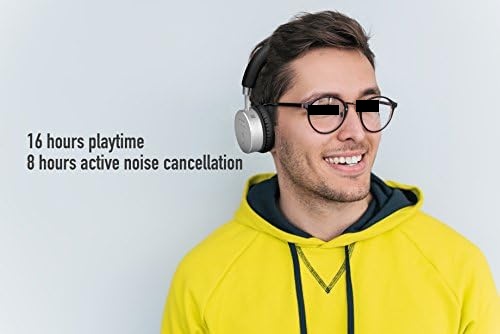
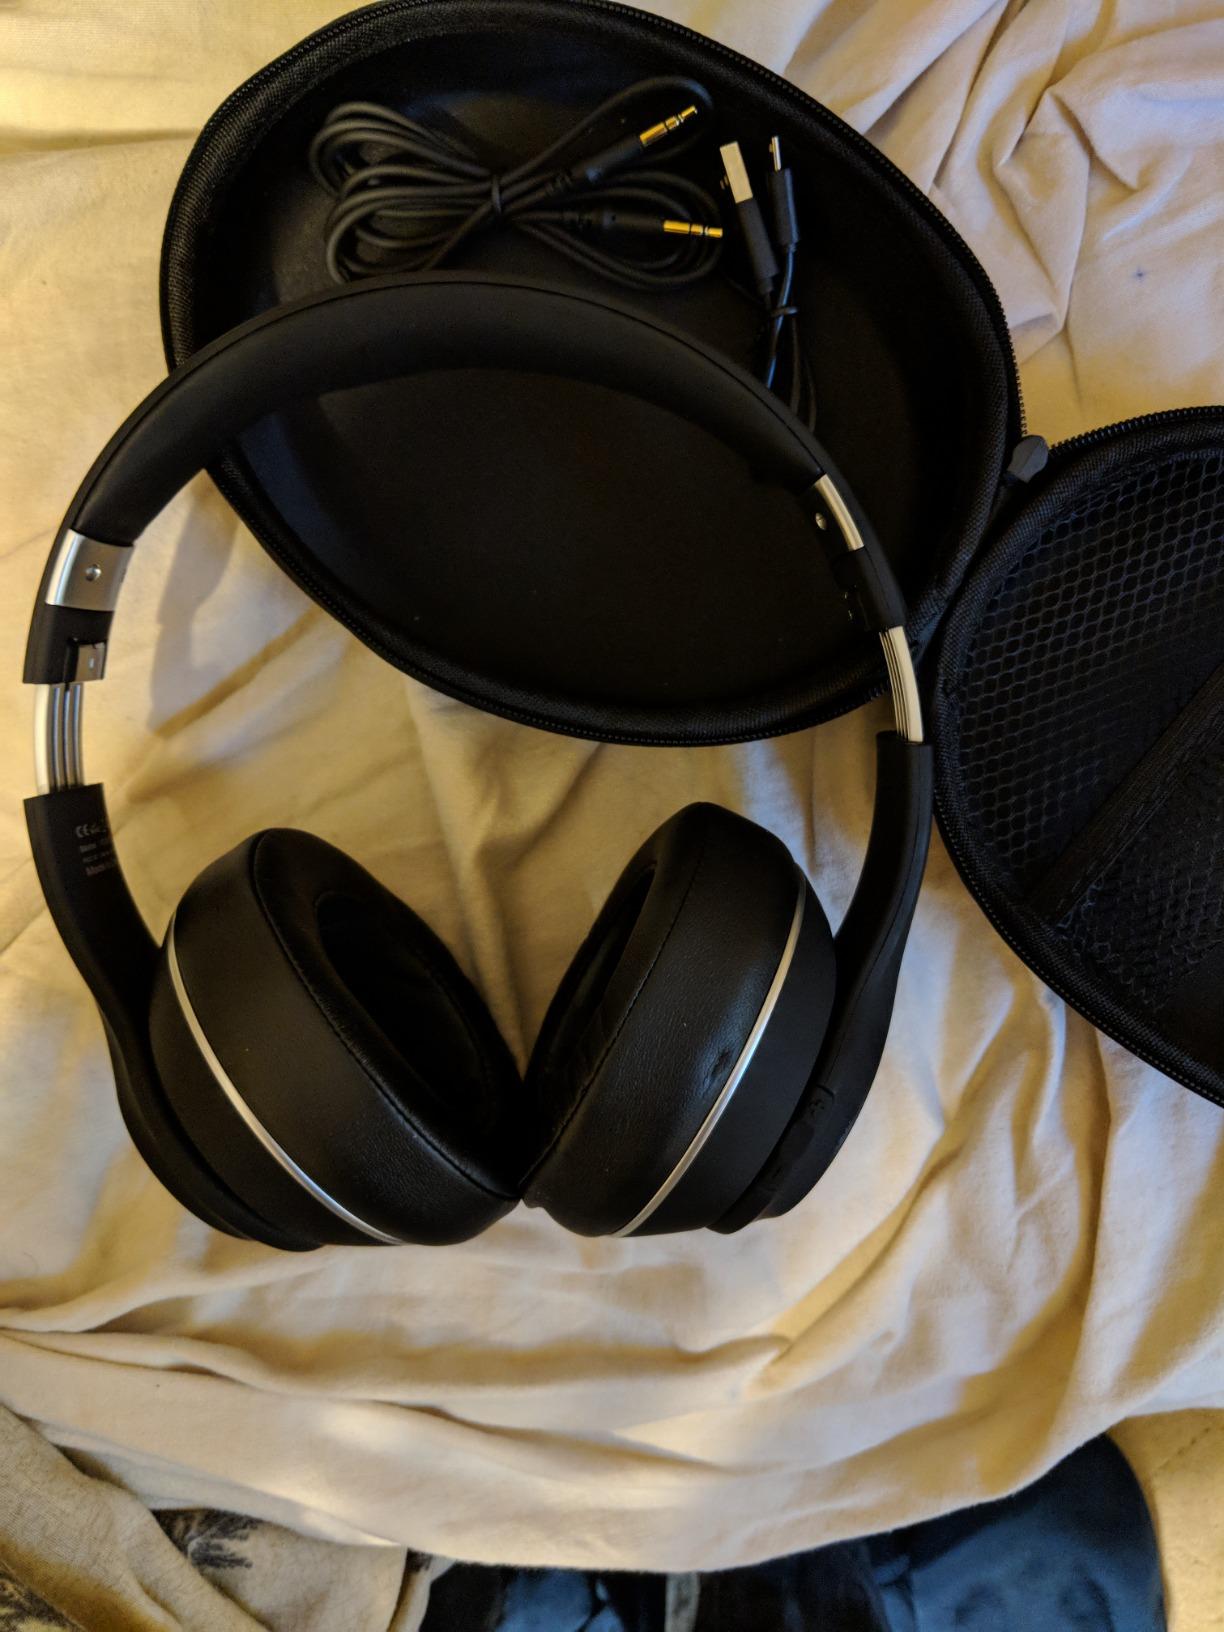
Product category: headphones
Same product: no